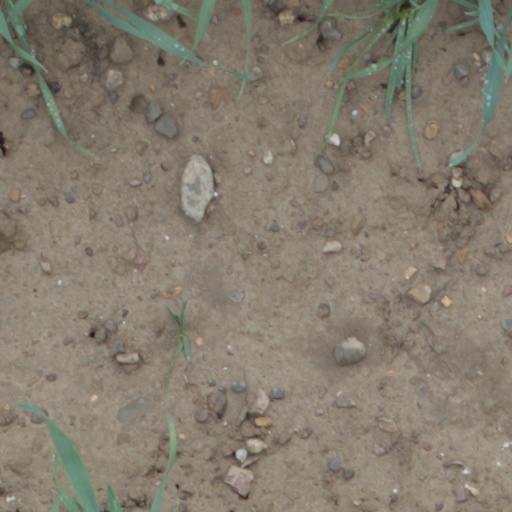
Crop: wheat